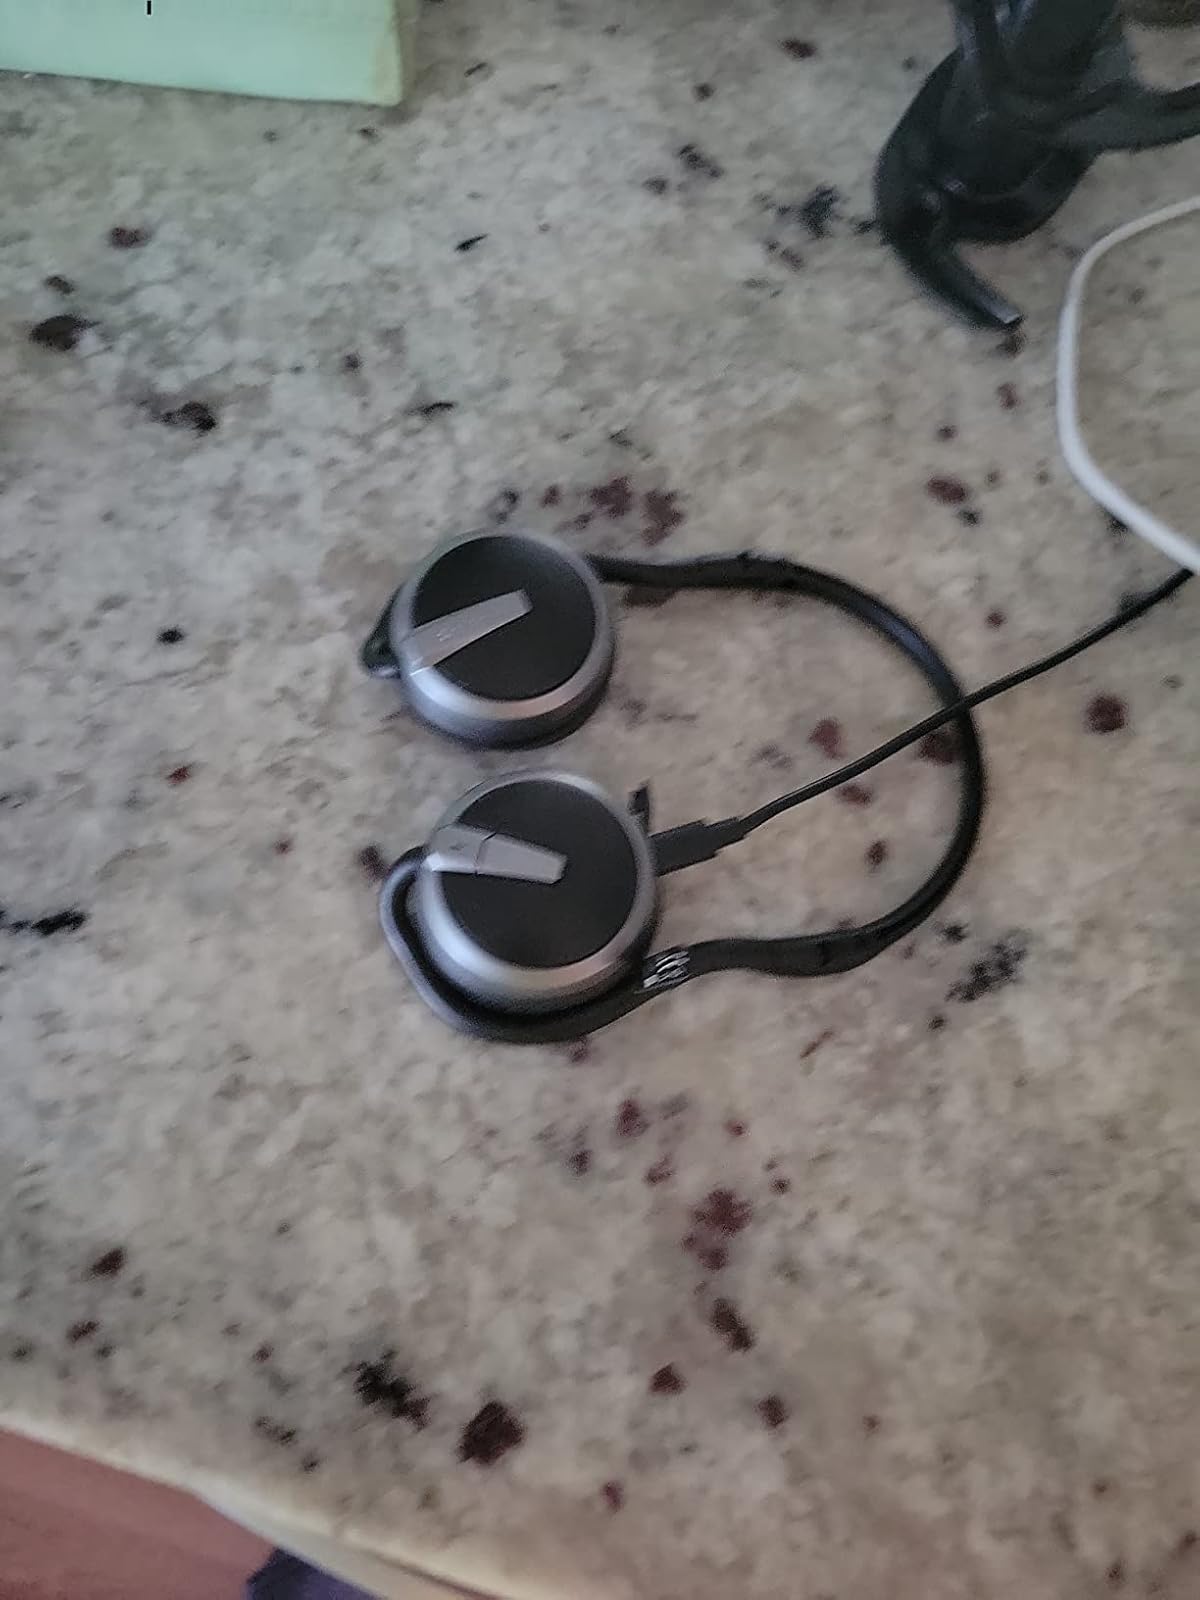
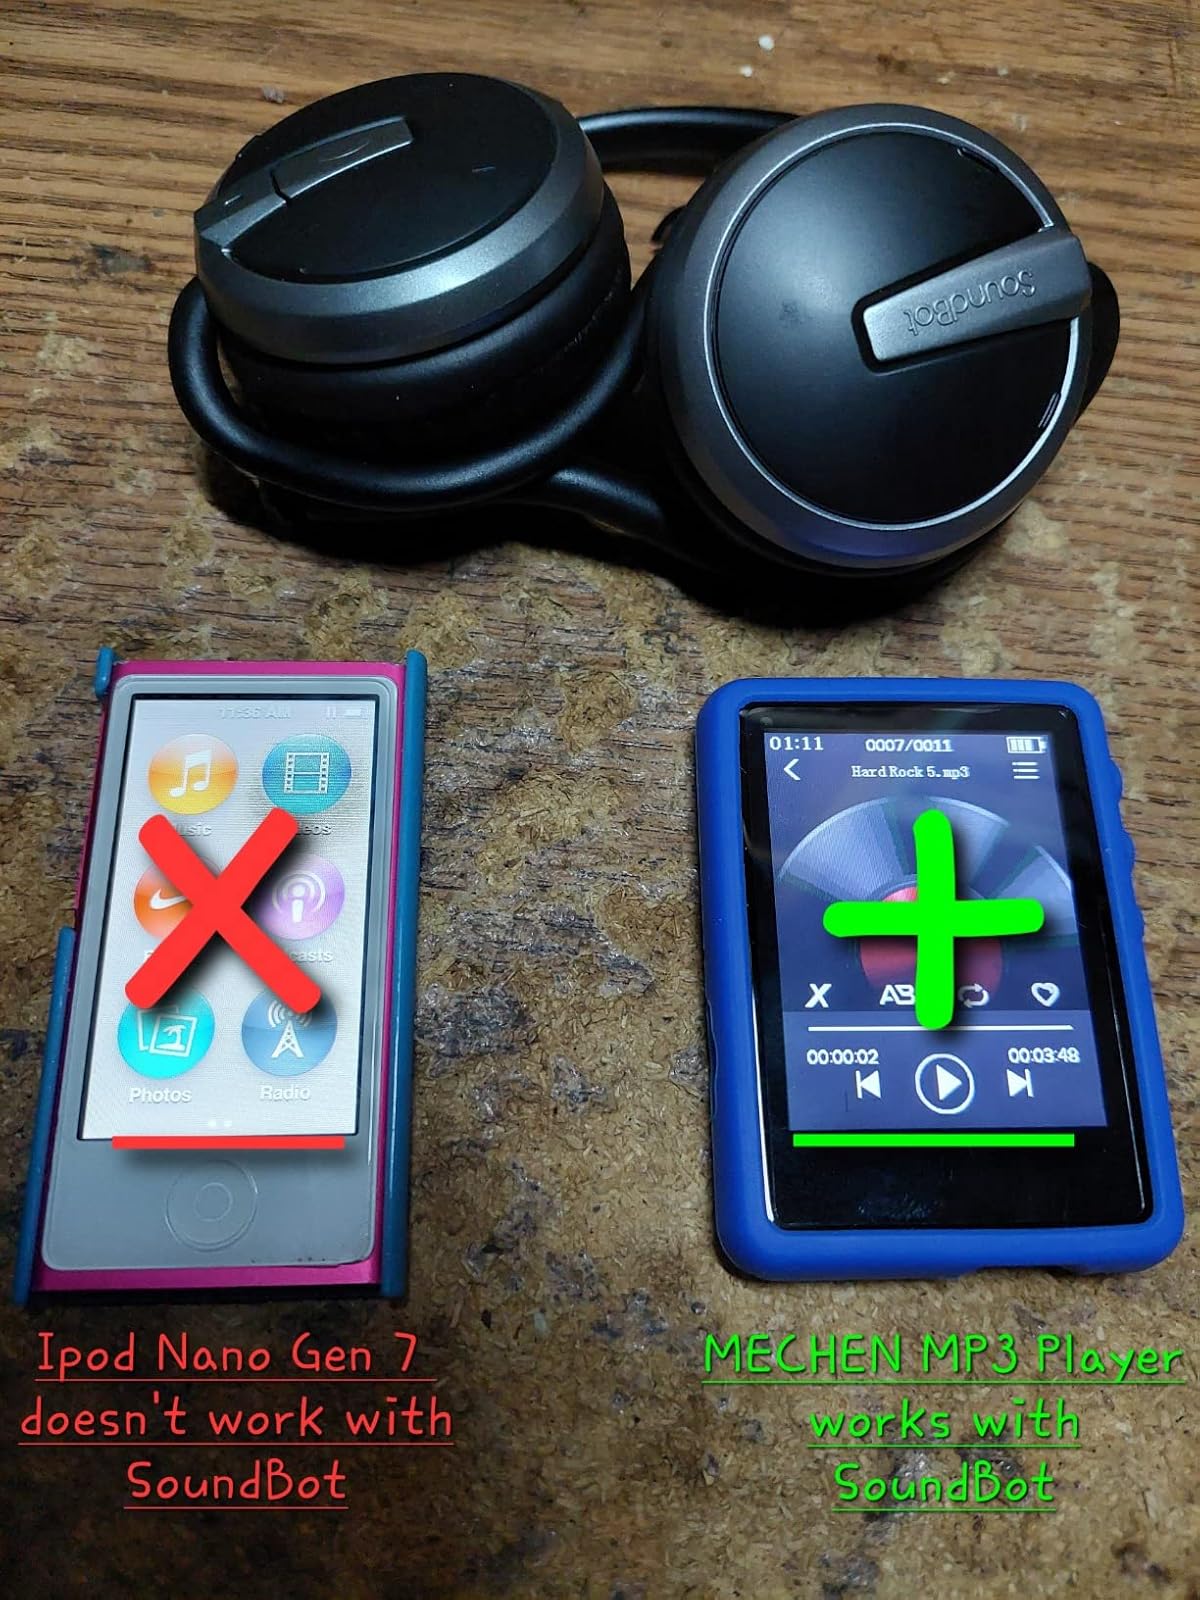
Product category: headphones
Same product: yes